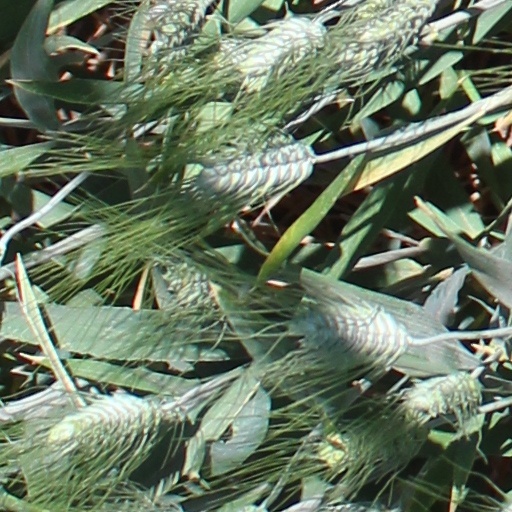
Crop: wheat